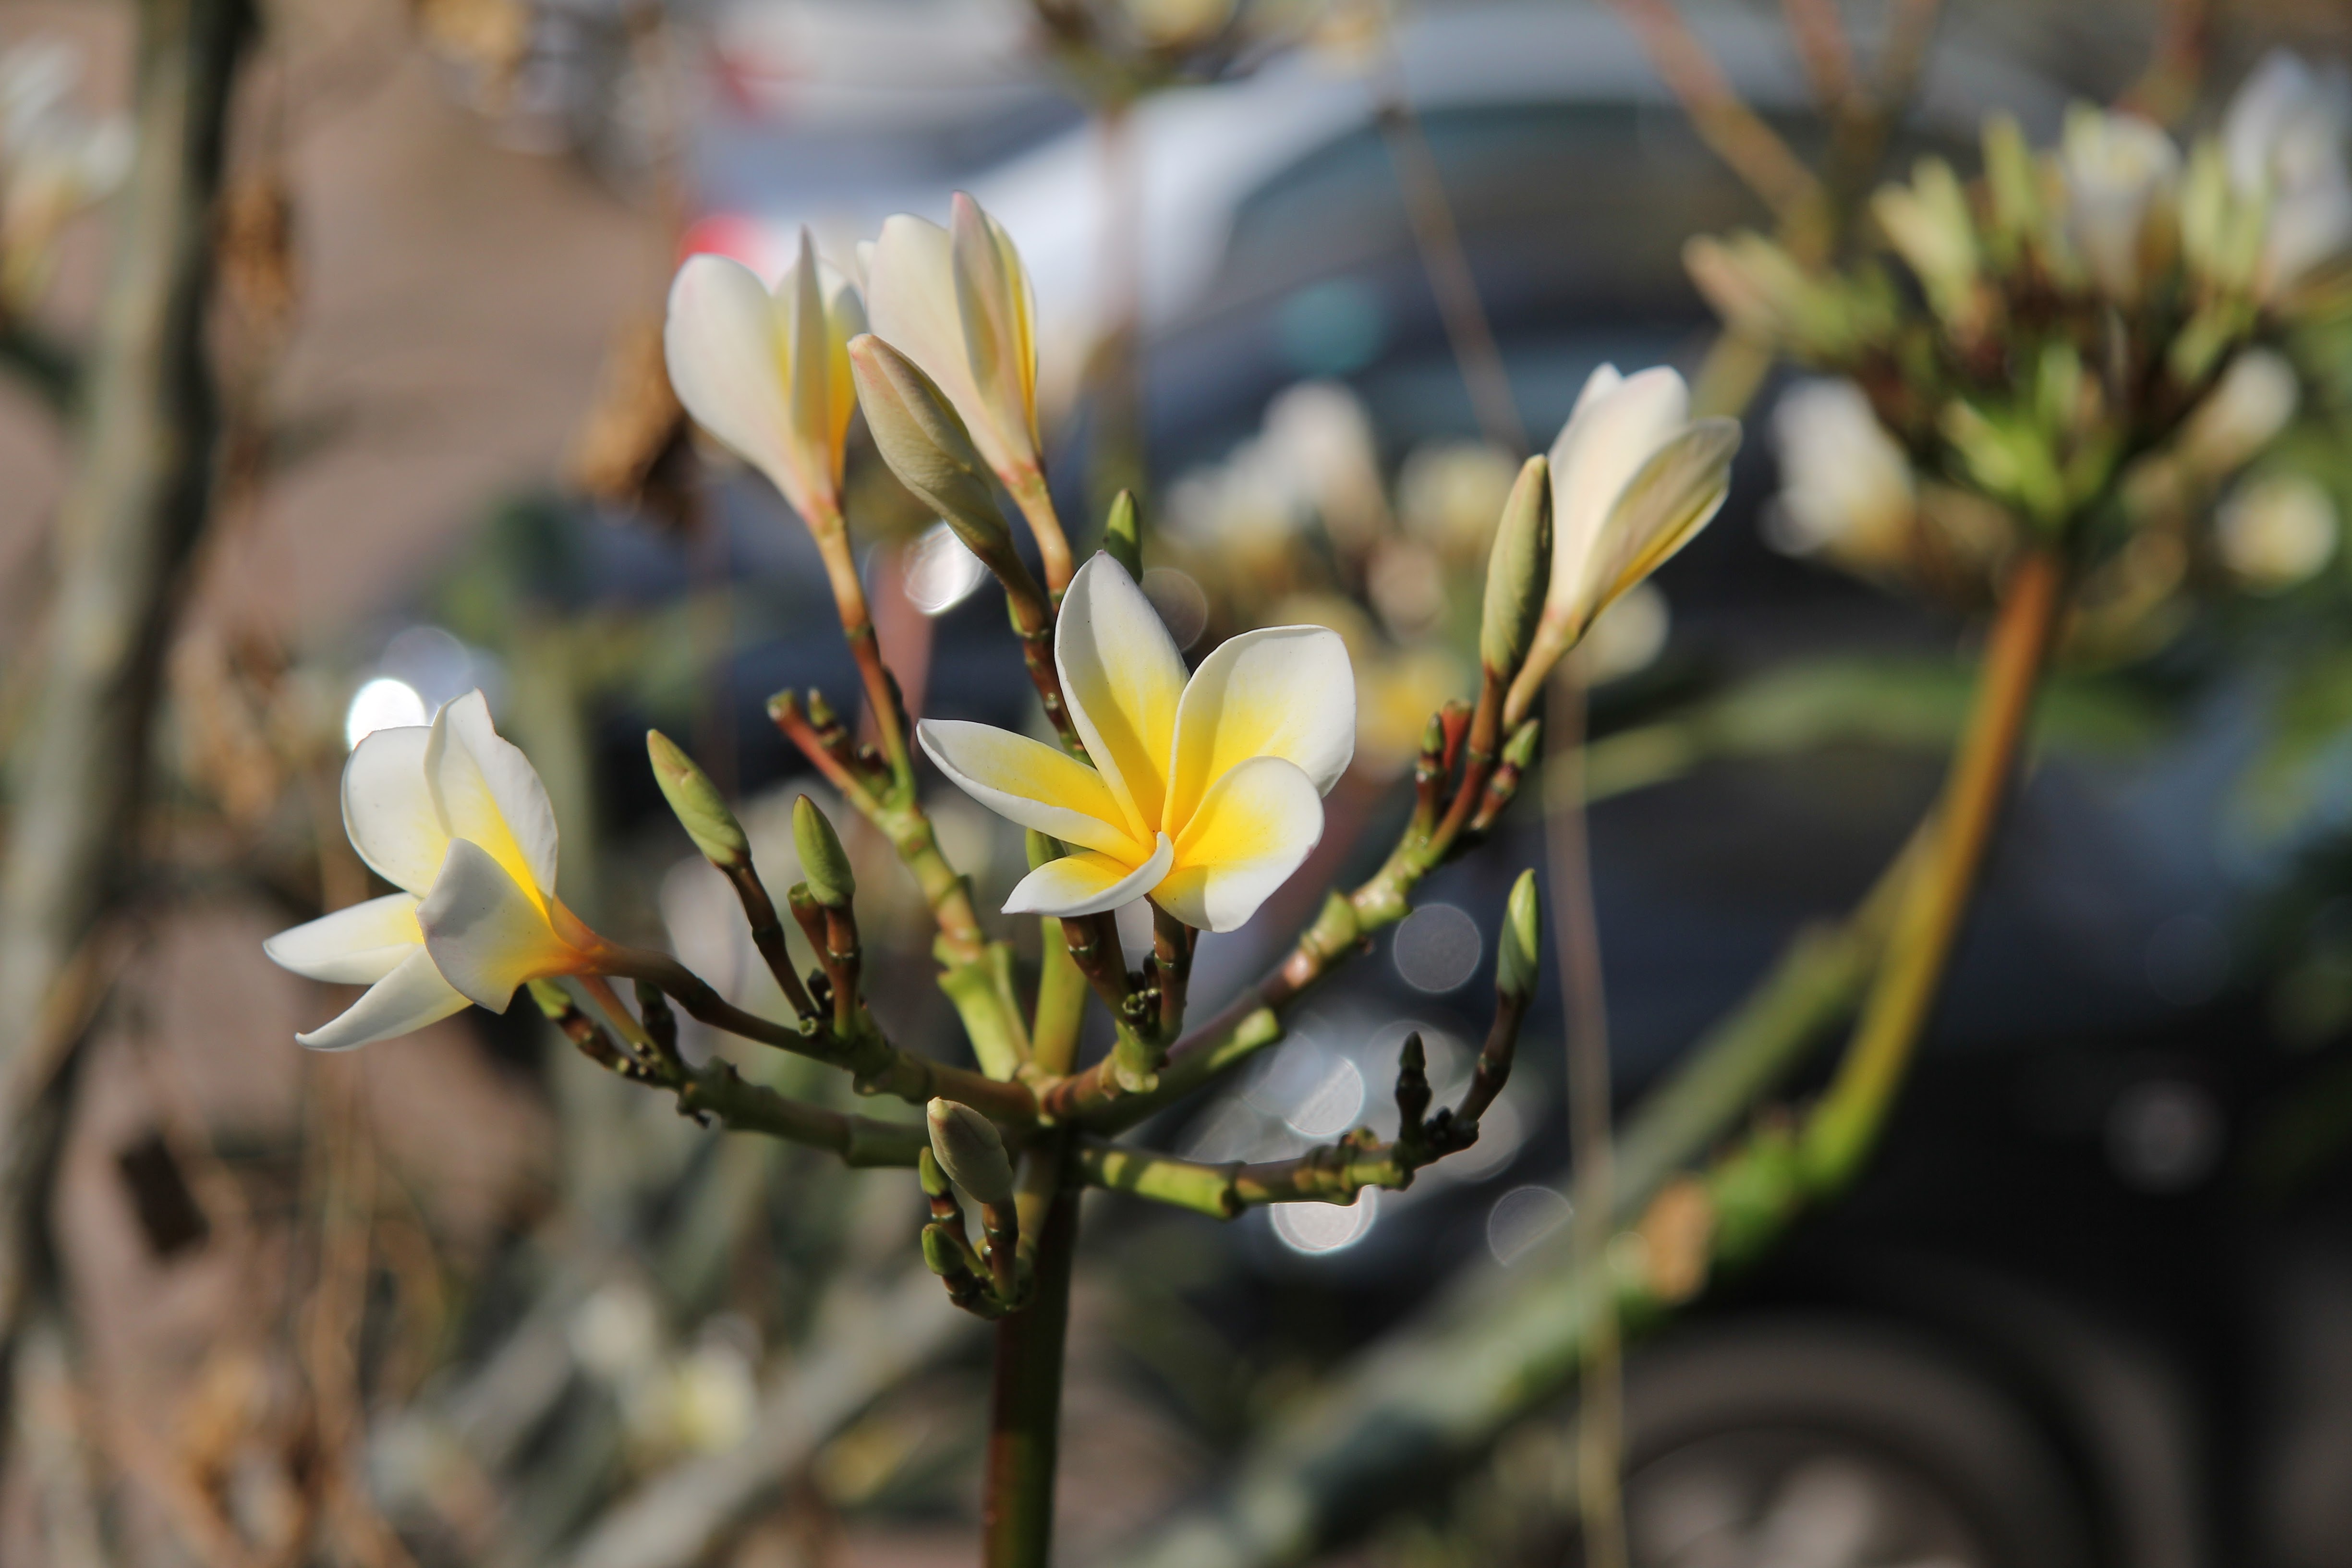
nature, outdoor, branch, blossom, plant, leaf, flower, orange, spring, botany, colorful, yellow, flora, wildflower, flowers, close up, shrub, bright, macro photography, more information, orange flower, petals 5 petals, flowering plant, land plant